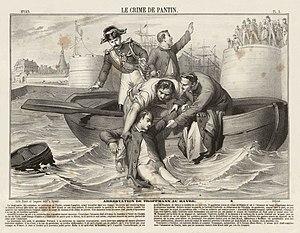
Arrestation de Troppmann au Havre.
Jean-Baptiste Troppmann, né à Brunstatt le 5 octobre 1849 et guillotiné à Paris, le 19 janvier 1870, est un ouvrier mécanicien, jugé coupable du meurtre des huit membres d’une même famille, crime également connu sous le nom de « massacre de Pantin ».